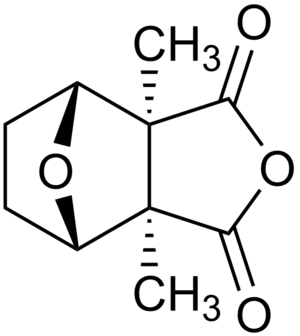
La cantharidine ou anhydride 2, 3-diméthyl-7-oxabicyclo[2,2,1] heptane-2, 3-dicarboxylique : C₁₀H₁₂O₄.